Gallic acid

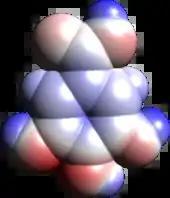
Electrostatic potential map of surface of gallic acid molecule

Gallic acid is easily freed from gallotannins by acidic or alkaline hydrolysis. When heated with concentrated sulfuric acid, gallic acid converts to rufigallol. Hydrolyzable tannins break down on hydrolysis to give gallic acid and glucose or ellagic acid and glucose, known as gallotannins and ellagitannins, respectively.